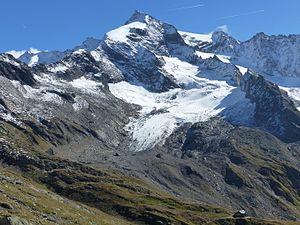
La Dreiherrnspitze est une montagne qui s’élève à 3 499 m d’altitude dans les Hohe Tauern, à la frontière entre l'Autriche et l'Italie.